Marie Shroff

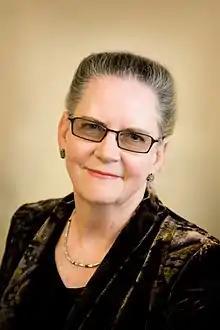

Dame Janet Marie Shroff (born 1944) is a New Zealand public servant. She has served as the Cabinet Secretary (1987–2003), Privacy Commissioner (2003–2014), and chair of the New Zealand Electoral Commission (2019–2024).